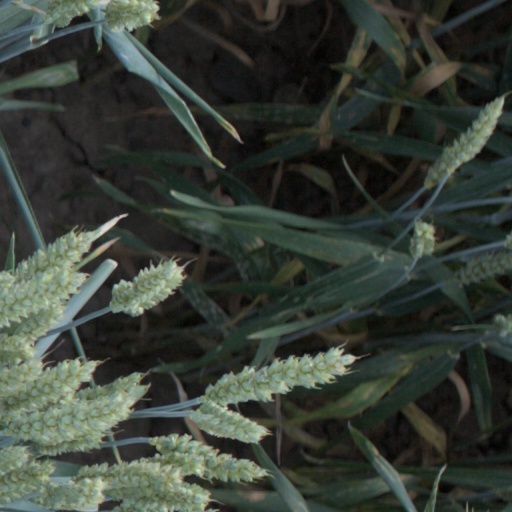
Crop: wheat